Fairchild 24

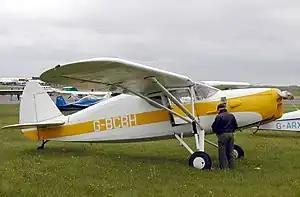
1944 Fairchild Argus III

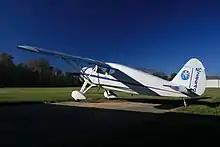
A Fairchild 24W-40 with a 165 hp Warner engine

The Fairchild Model 24, also called the Fairchild Model 24 Argus and UC-61 Forwarder, is a four-seat, single-engine monoplane light transport aircraft designed by the Fairchild Aviation Corporation in the 1930s. It was adopted by the United States Army Air Corps as UC-61 and also by the Royal Air Force. The Model 24 was itself a development of previous Fairchild models and became a successful civil and military utility aircraft. It first flew in 1932, and over 2230 would be produced by the time production ended in the late 1940s.